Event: Nepal Earthquake
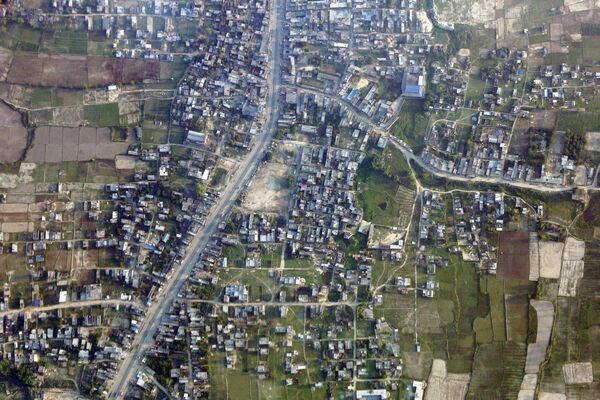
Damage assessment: no_damage